List of chronic pain syndromes

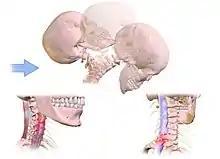
An animated image showing the mechanisms of whiplash

Chronic primary visceral pain occurs in the head or neck viscera of the digestive system; the abdominal area from viscera of the digestive system, such as IBS; the thoracic region, such as non-cardiac chest pain; and the pelvic area from the involvement of viscera of the urinary, digestive, and genital systems, such as chronic pelvic pain. Visceral pain is caused by nociceptor activation in pelvic, thoracic, or abdominal organs.